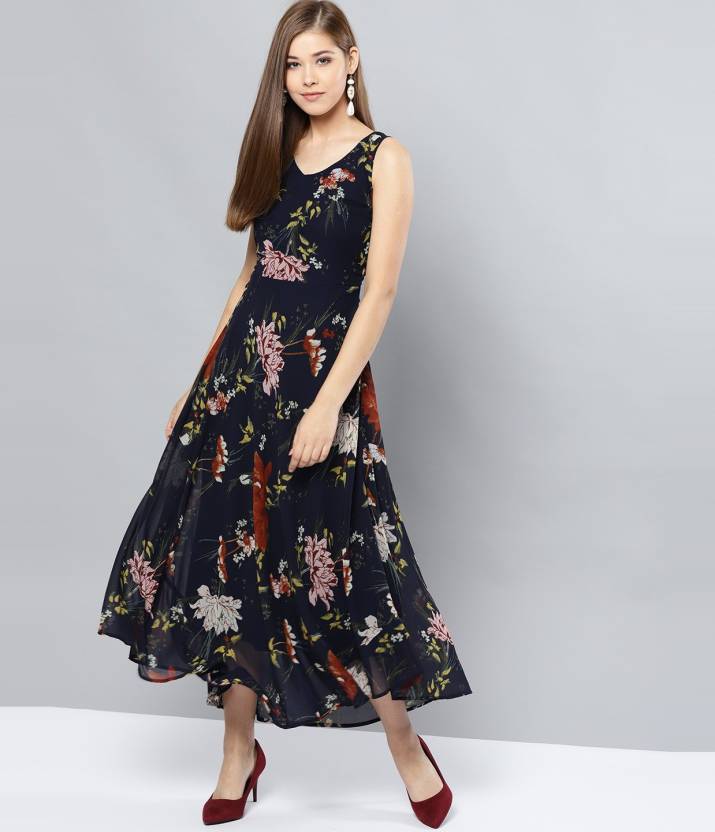
Product: Women Maxi Multicolor Dress
Price: ₹694
Colors: Multicolor
Pattern: Floral Print
Description: Navy blue printed woven maxi dress, has a V-neck, sleeveless, an attached lining, flared hem, tie-up and smocked detail at the bac